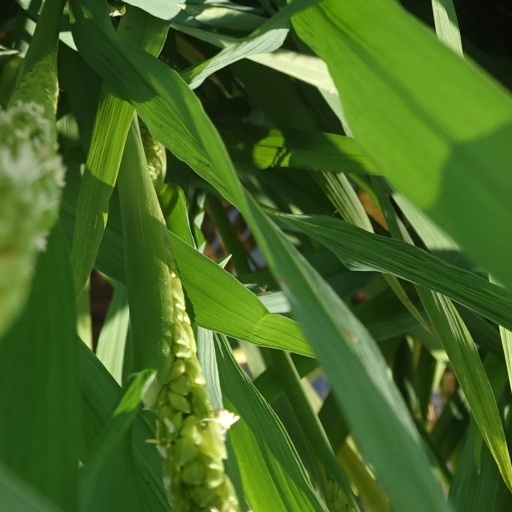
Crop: rice